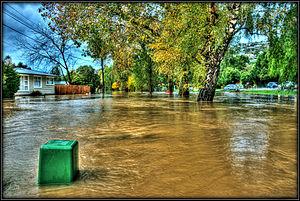
Le fleuve Heathcote est un cours d’eau, qui siège dans les limites de la ville de Christchurch dans l’Île du Sud de la Nouvelle-Zélande.